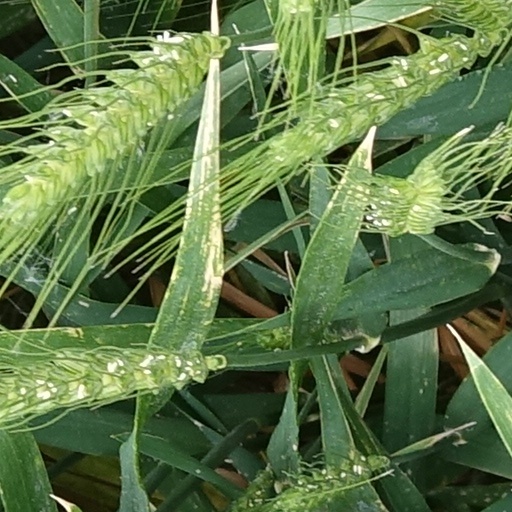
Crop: wheat